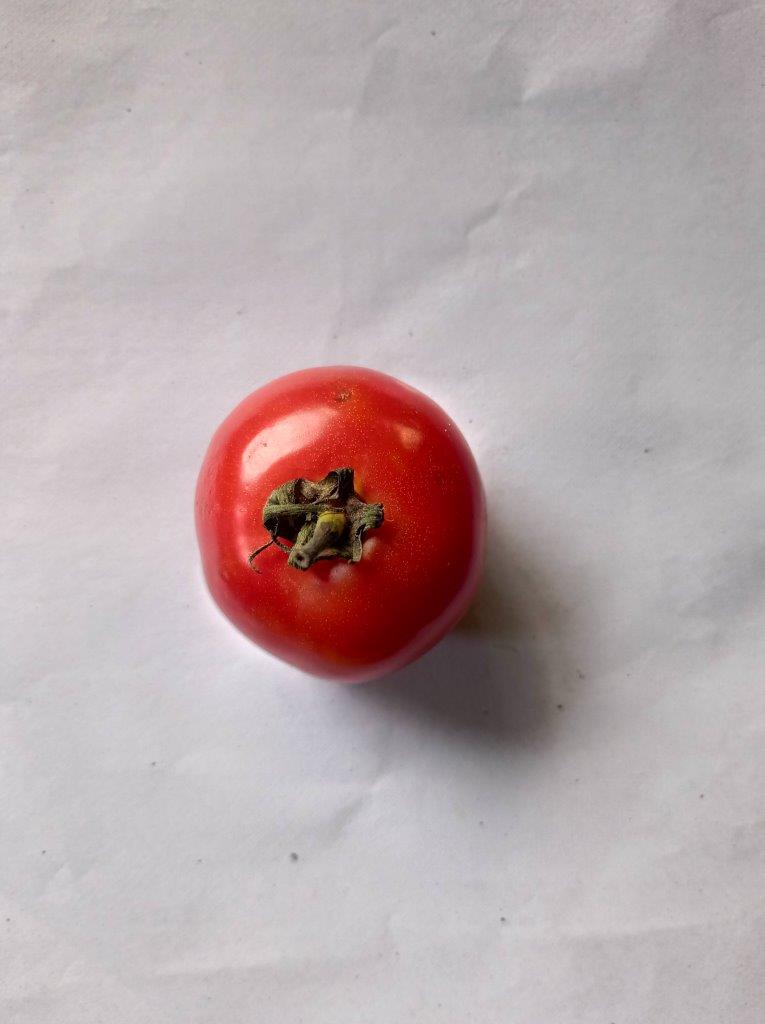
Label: Fresh